Mina Chang

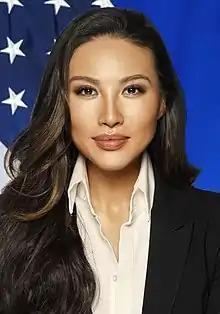

Mina Chang (born October 29, 1984) is an American singer, activist, and former government official. She served as the Deputy Assistant Secretary of the United States Department of State's Bureau of Conflict and Stabilization Operations from April 2019 until her resignation on November 18, 2019, after NBC News reported that she had falsified her resume with multiple false or misleading claims about her education, charity work, and appearance on a "Time" magazine cover. Chang also failed to mention that her charity's nonprofit status had been revoked.